Psalm 112 (Bruckner)

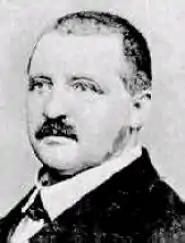
The composer,

Bruckner's Psalm 112, WAB 35, is a psalm setting for eight-part double mixed choir and full orchestra. It is a setting of a German version of Psalm 113, which is Psalm 112 in the Vulgata.